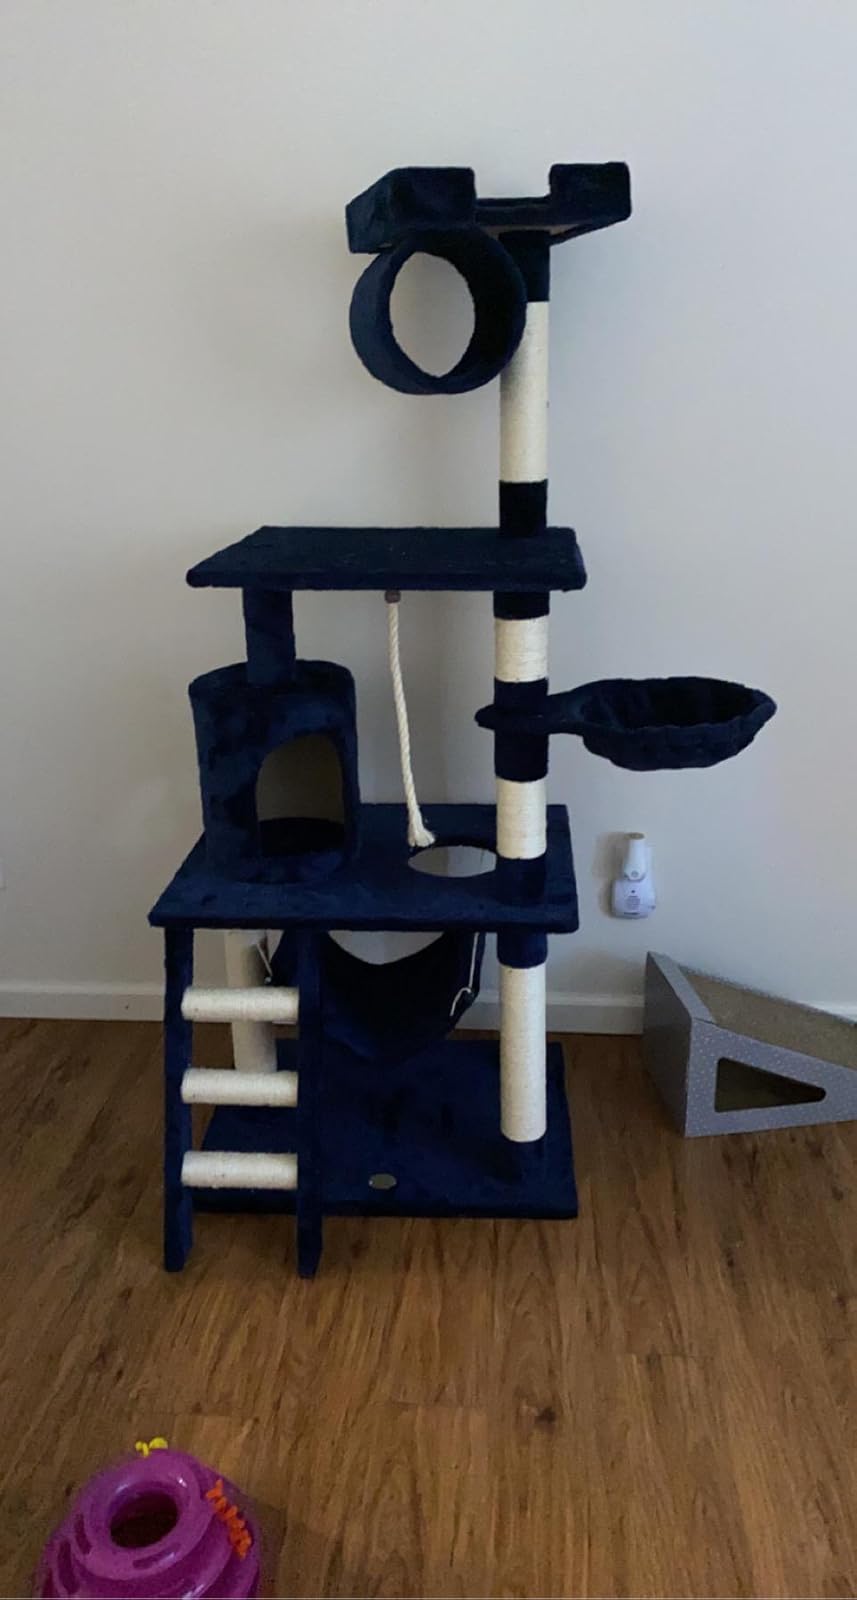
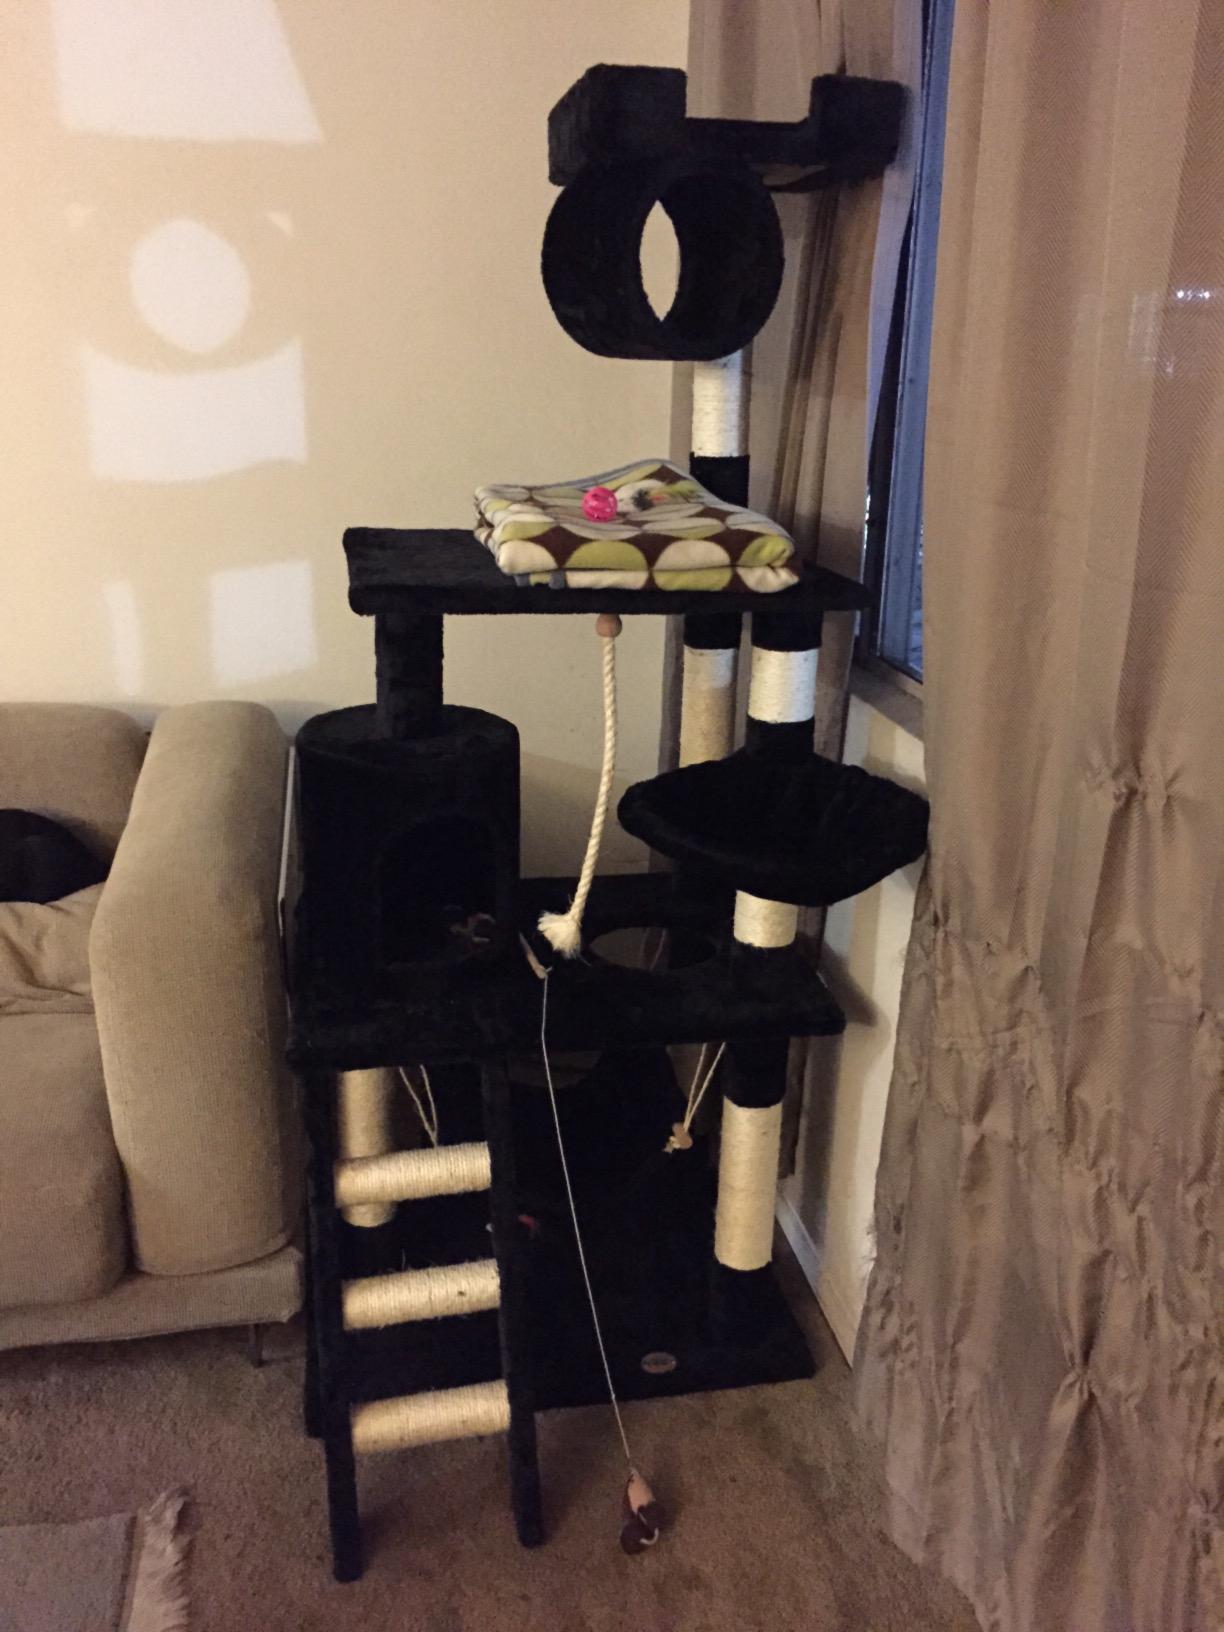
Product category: items_cat tree
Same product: no